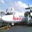
Label: airplane